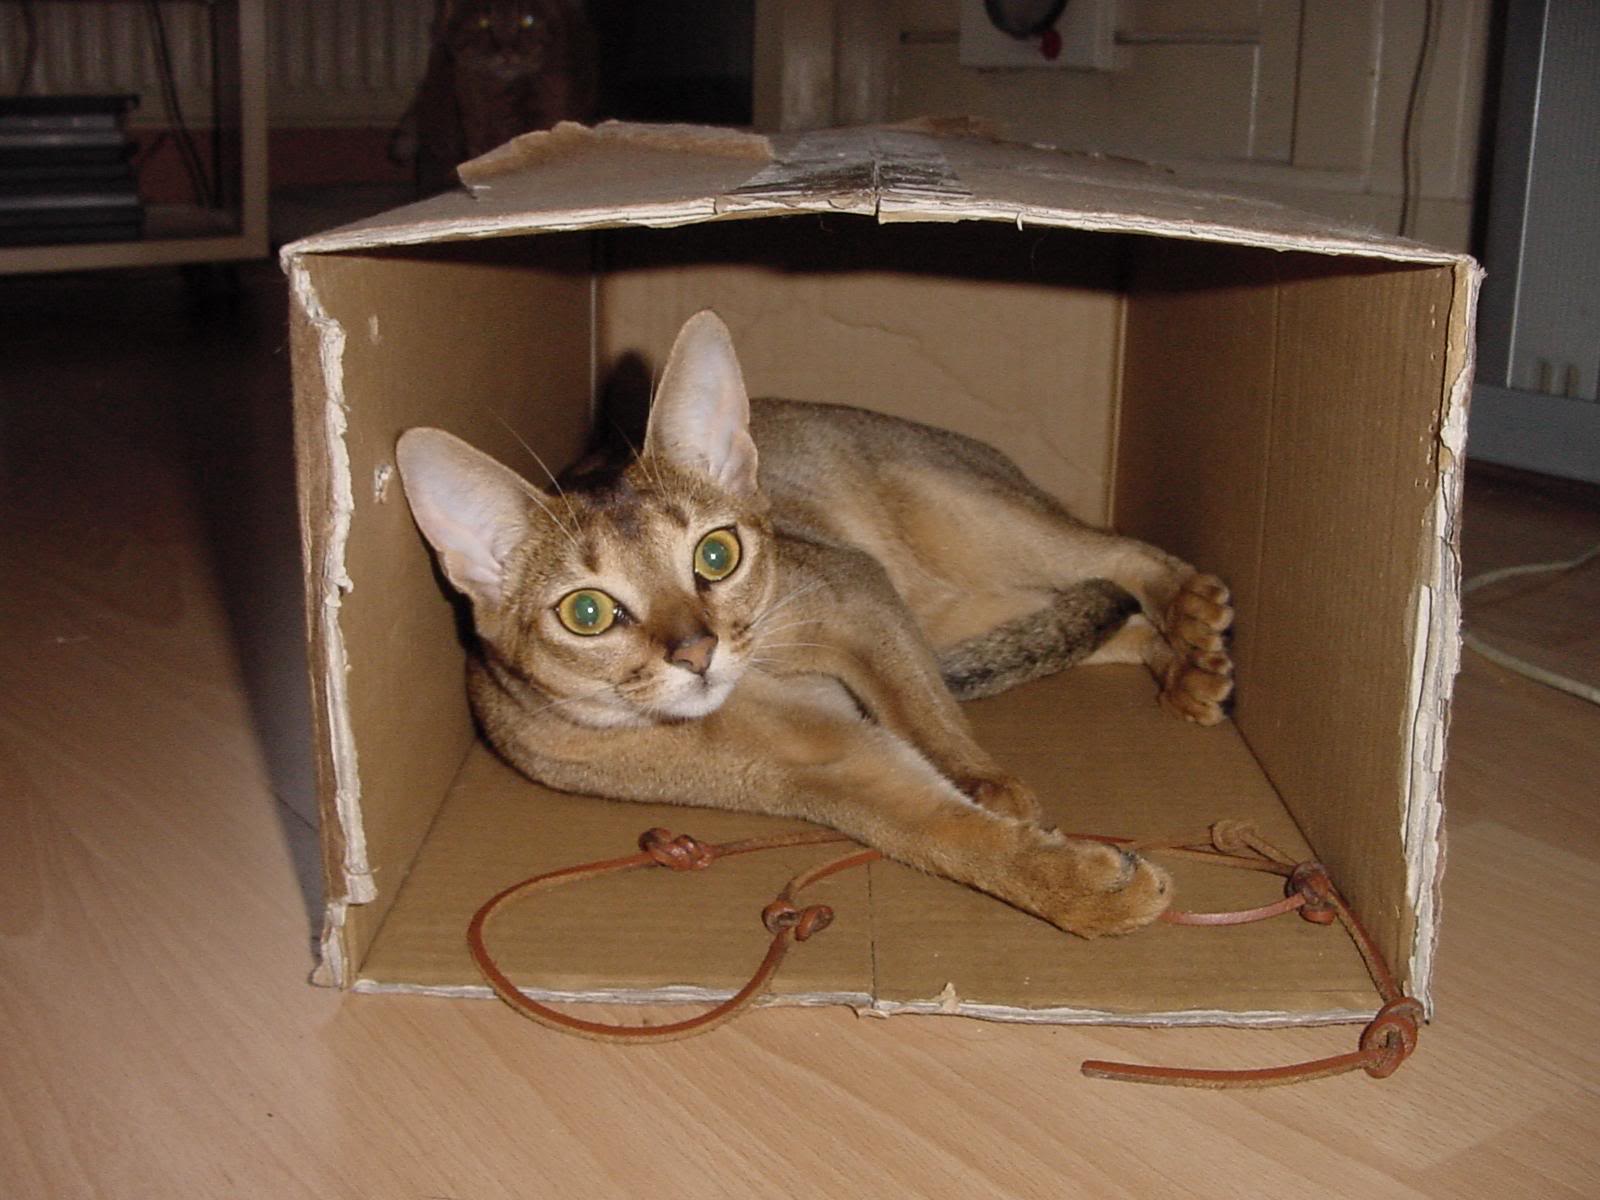
Breed: abyssinian